Economy of Russia

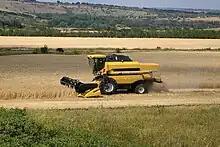
A combine harvester in Rostov Oblast

Russian banks were affected by the 2008 financial crisis, though no long term damage was done due to a proactive and timely response by the government and central bank. A sharp, but brief recession in Russia was followed by a strong recovery beginning in late 2009.